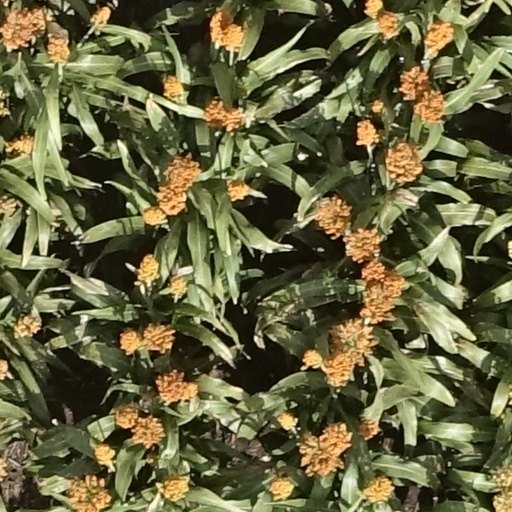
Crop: sorghum